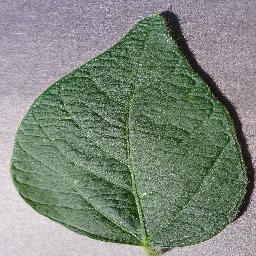
Label: Soybean___healthy